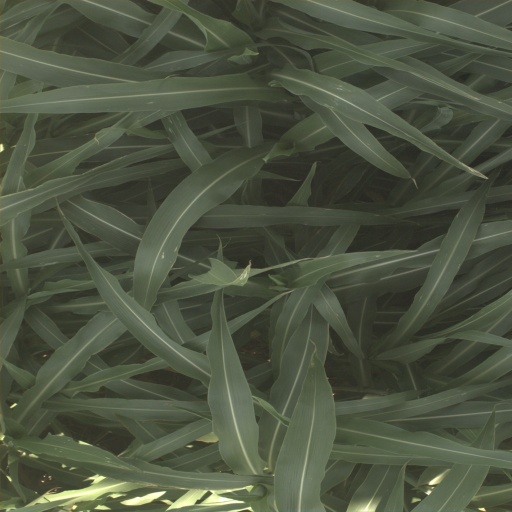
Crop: sorghum